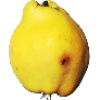
Label: quince